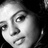
Emotion: happy